Paulin Dvor massacre

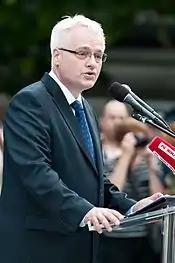
Croatian President Ivo Josipović apologized for the massacre in November 2010.

The victims of the massacre were first buried near a military warehouse in Lug, near the town of Čepin. The village of Paulin Dvor and its surroundings were seized by Yugoslav People's Army (JNA) units and Serb paramilitaries soon afterwards. The area remained outside of Croatian control until it was peacefully reintegrated into the country in January 1998. The remains of the massacred villagers were relocated to the village of Rizvanuša near Gospić in 1997 and remained there until 13 May 2002, when they were exhumed by investigators from the International Criminal Tribunal for the former Yugoslavia (ICTY).